Kōhaku maku

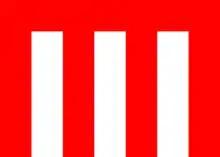
kōhaku pattern

A is a type of decorative fabric panel used on various occasions in Japan. The fabric takes its name from its design of vertical red and white stripes, which is known as "kōhaku". "Kōhaku maku" panels are hung from a red and white striped rope.